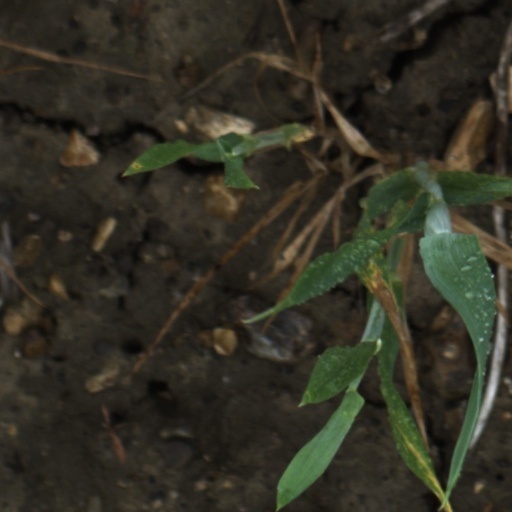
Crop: wheat